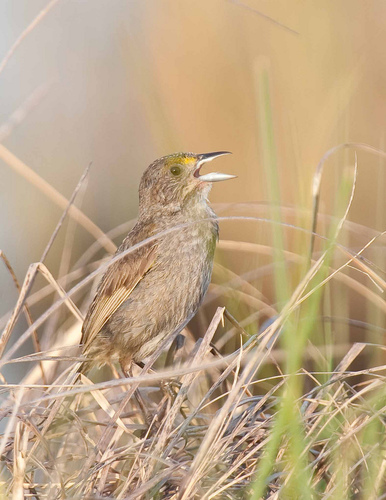
the bird has a brown eyering as well as a black bill.
this is a small brown bird with a yellow eyebrow and a pointy beak.
this bird has a yellow mark on near its bill
this bird has a brown body color with a few patches of yellow along its face and throat.
a brown bird with a long, sharp beak and yellow feathers above its eyes.
this bird is brown with yellow and has a long, pointy beak.
a bird with a black bill, yellow breast and brown secondaries.
this is a tan colored bird with a thin pointed beak and a bright yellow superciliary spot.
this brown and tan bird has a bright yellow eyebrow.
this bird has a black pointed bill, with a brown breast.
Species: Seaside Sparrow